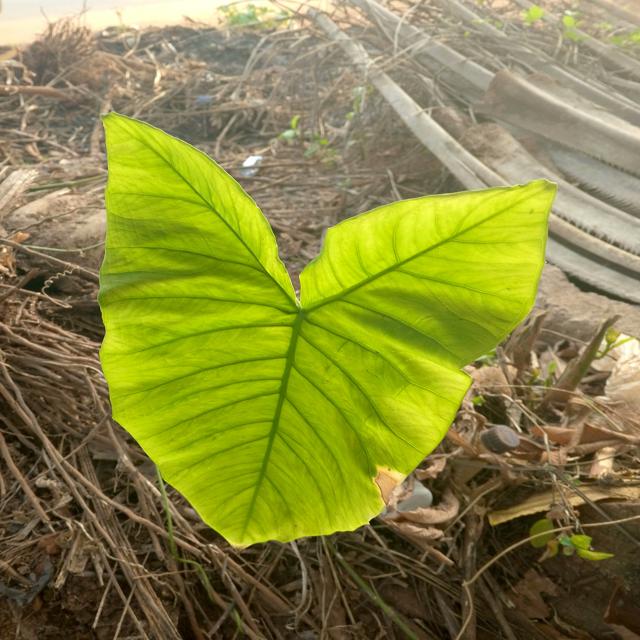
Label: Early_Blight